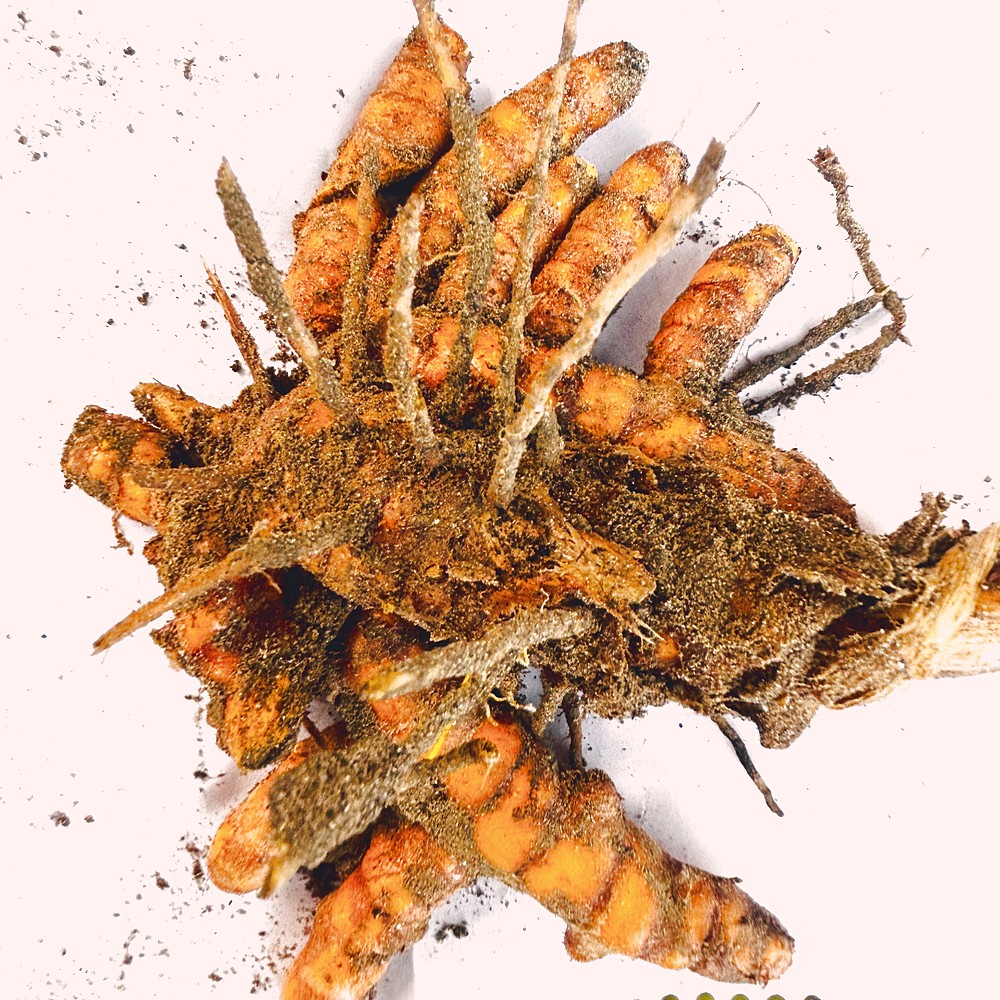
Label: Rhizome Healthy Root